2014 Brazilian economic crisis

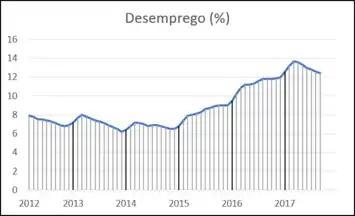
The unemployment rate from 2012 to 2017. Each vertical line corresponds to a month.

Before the recession, Brazil's unemployment rate hovered around 6.8% for most of 2014, but began increasing in February 2015, resulting in a 2015 average of 8.5%. The economy lost more than 1.5 million jobs throughout 2015, fueling public discontent against the political establishment and the political leadership of the Worker's Party and President Dilma Rousseff. The unemployment rate continued to rise throughout 2016 to finish the year at 12.0%, with 12.3 million people unemployed and an estimated 2.8 million private-sector jobs cut over the preceding two years.